Umberleigh railway station

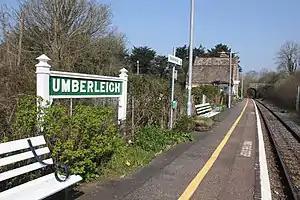
Looking north towards

Umberleigh railway station serves the village of Umberleigh in Devon, England. It is on the Tarka Line to , from at milepost 205.75 from .